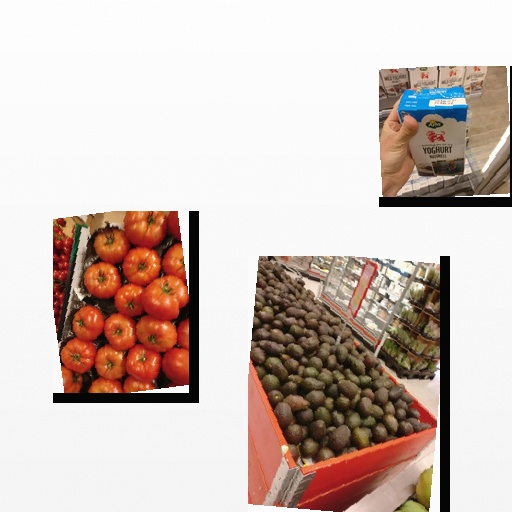
Food items: tomato, avocado, natural_yogurt